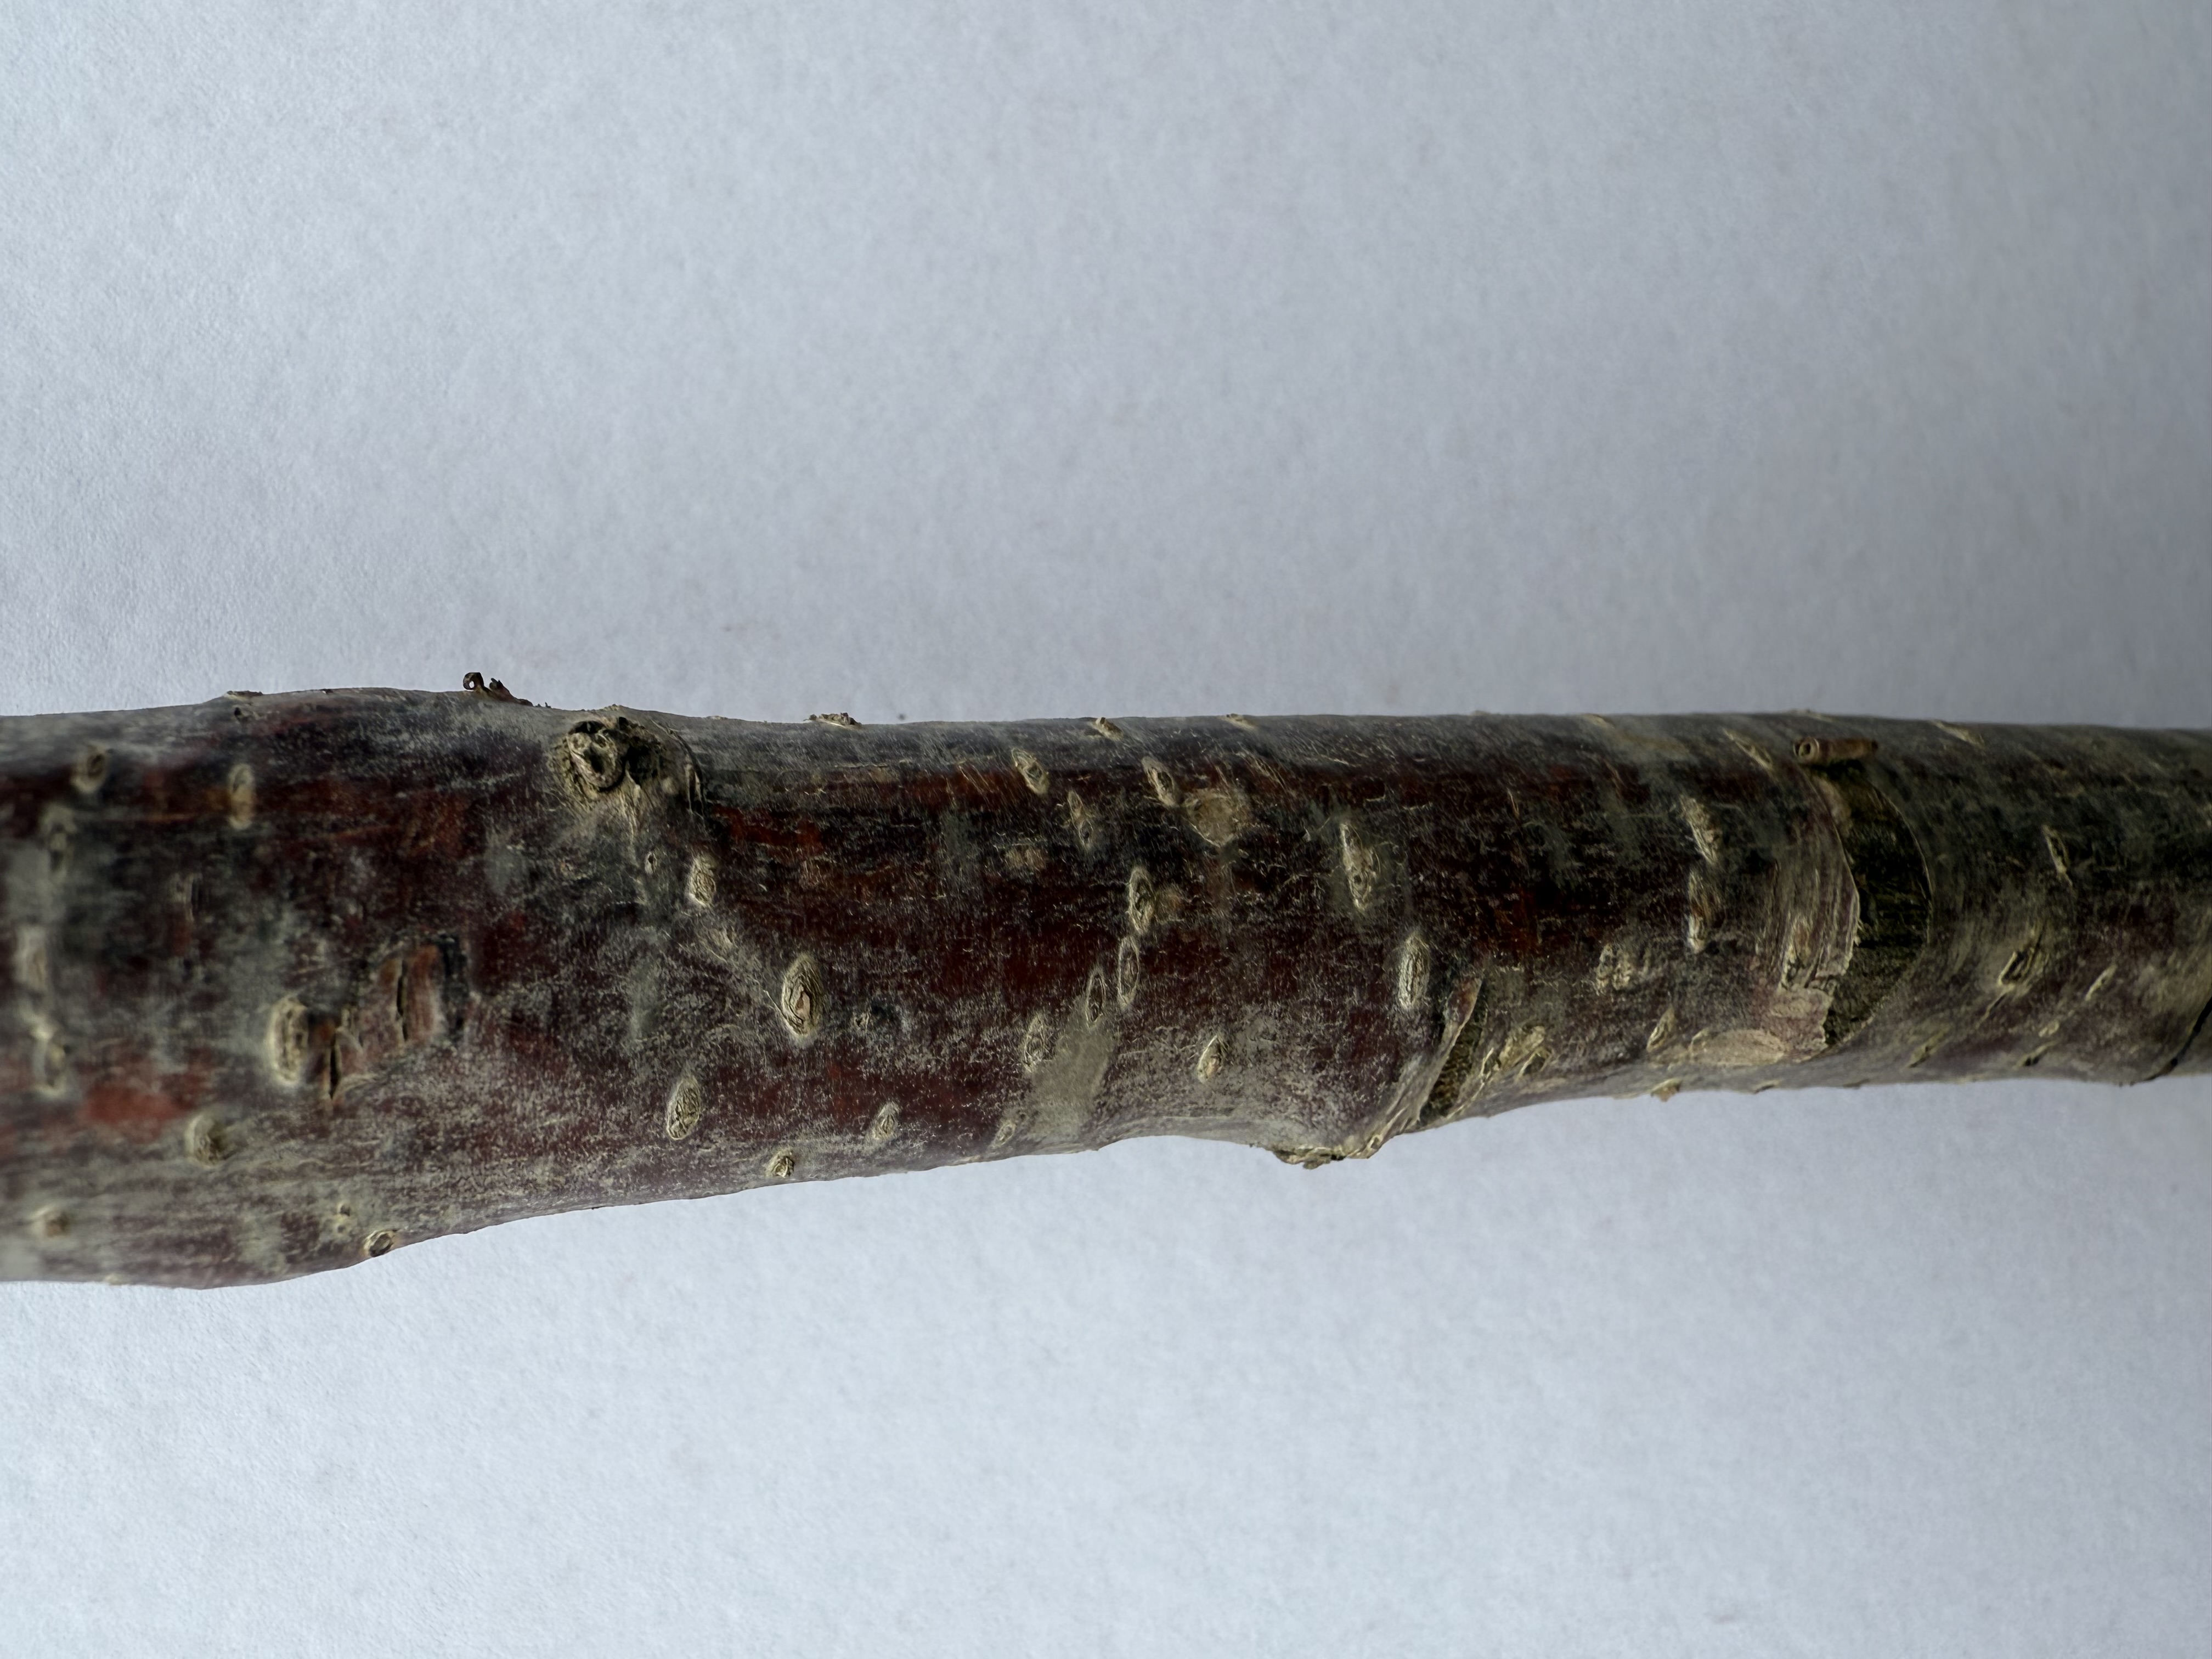
Variety: Kutahya Sour Cherry